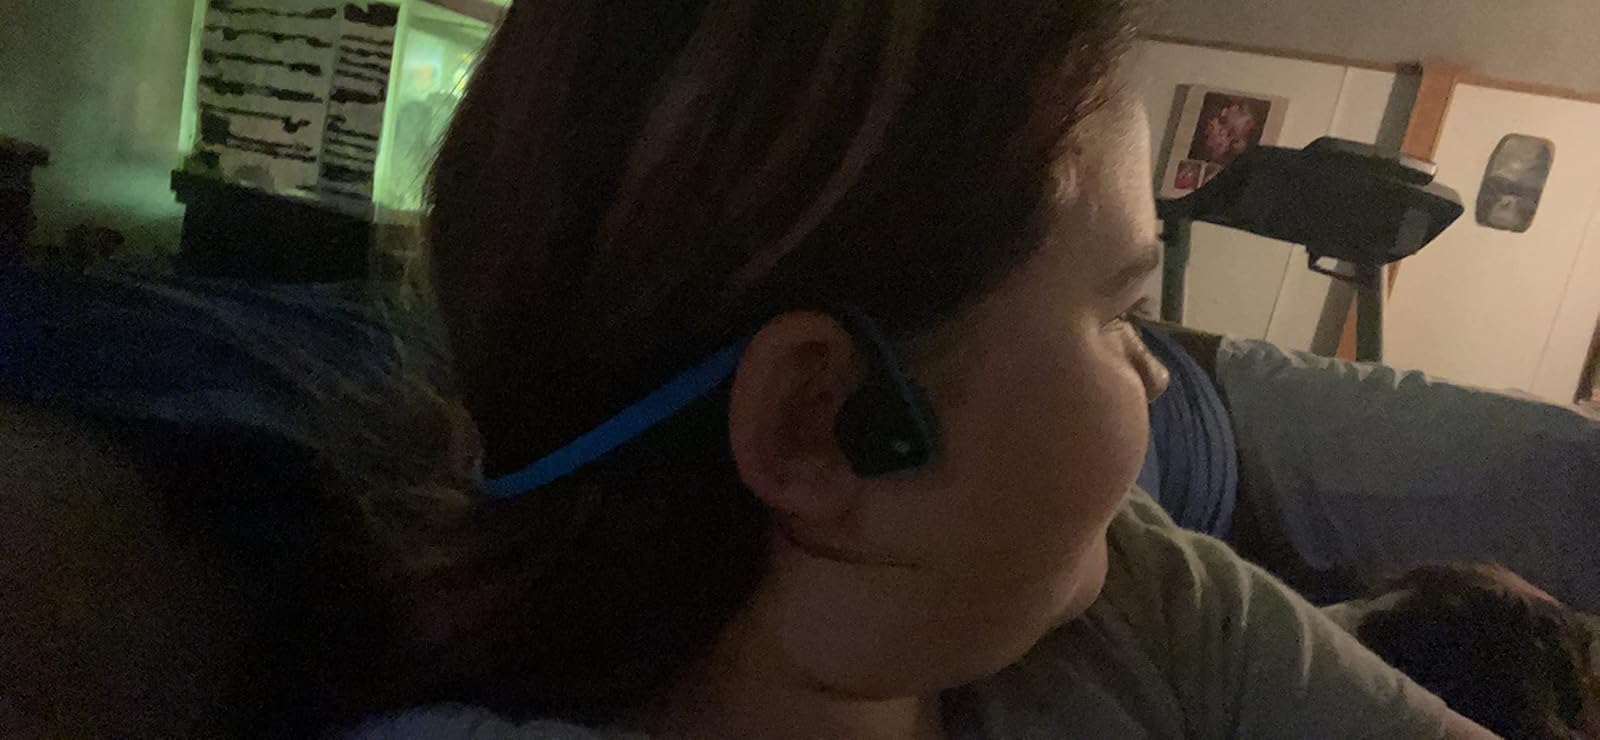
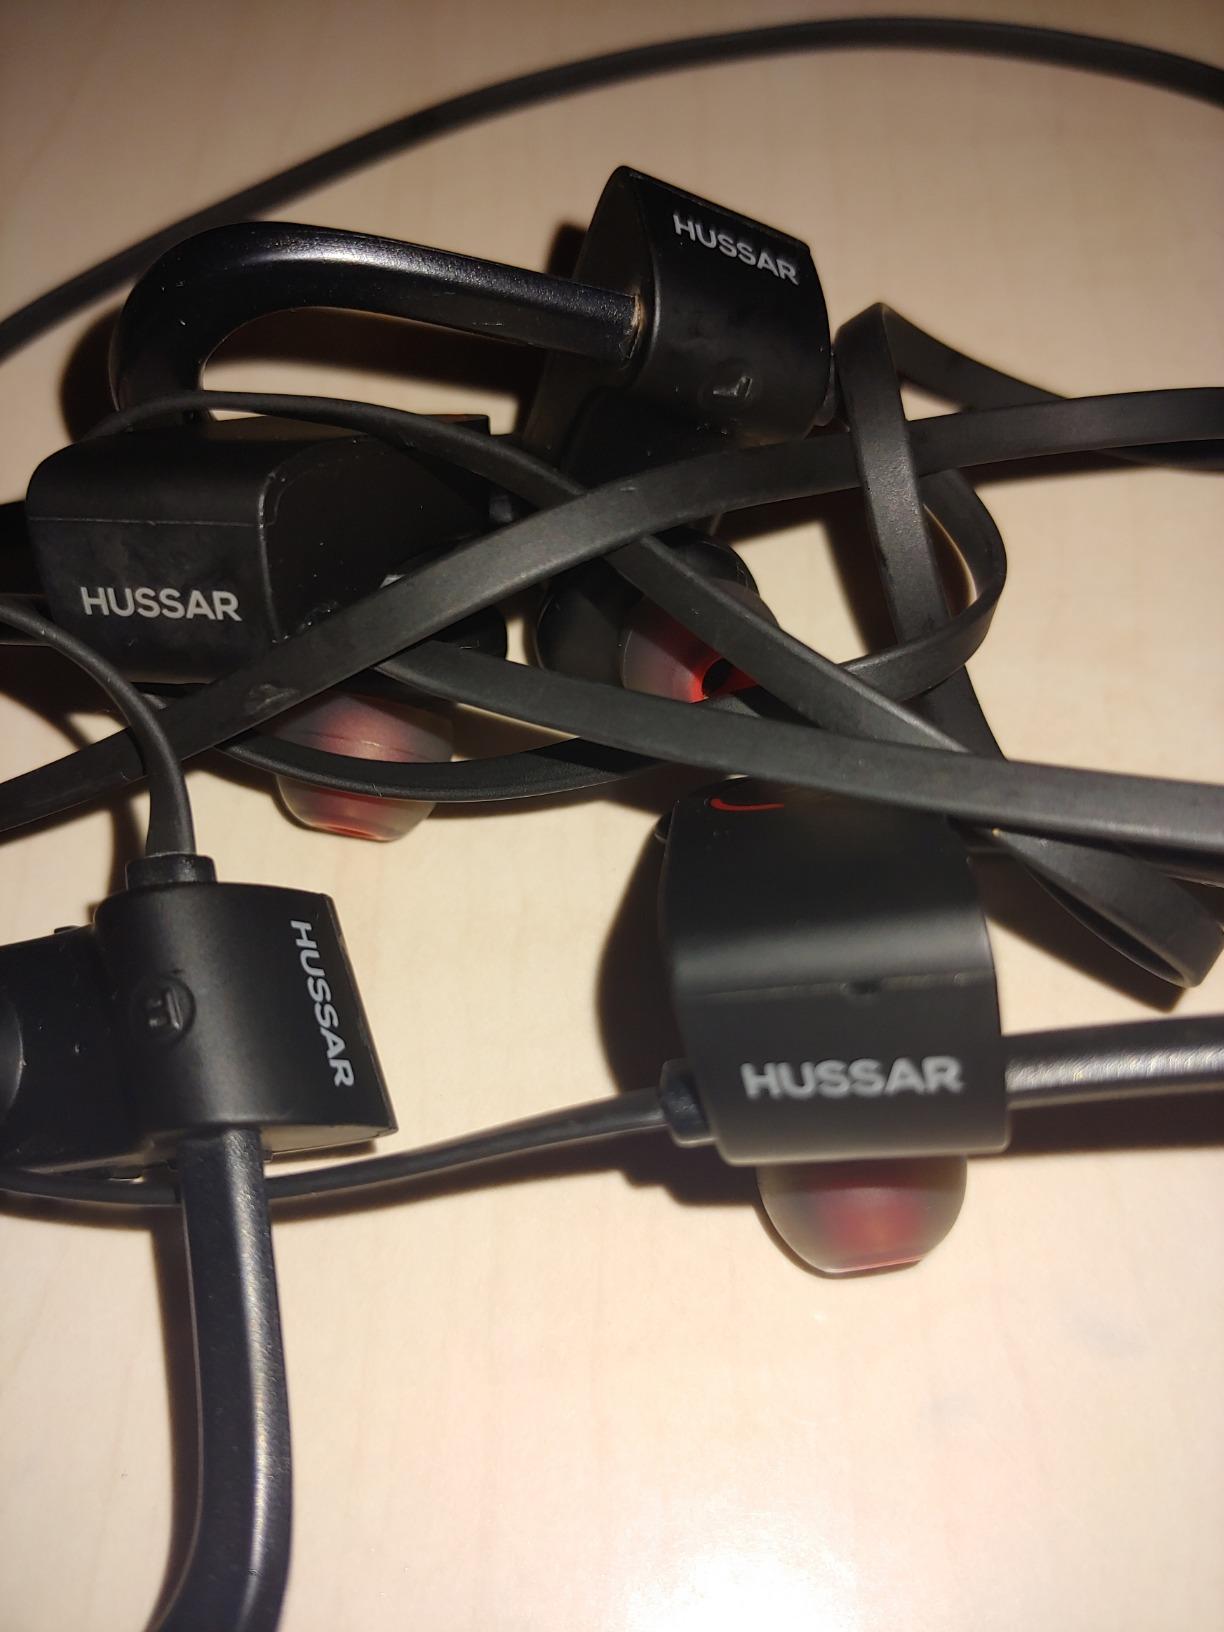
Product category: headphones
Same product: no